Third jersey

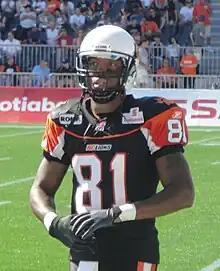
Geroy Simon wearing the BC Lions' black third jersey in 2011.

Although uniforms are much less regulated at the collegiate level compared to the NFL, alternate uniforms – and even regular uniform redesigns – are generally less common due to many teams' respective histories and traditions surrounding a particular jersey color or uniform combination.